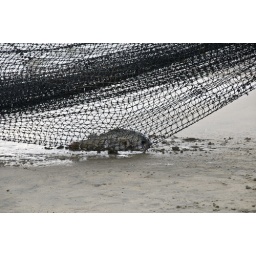
I think this is a puffer fish. It was caught in a fish net on the beach